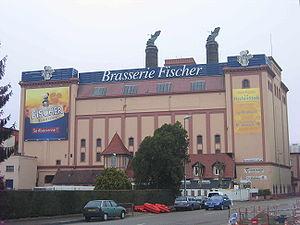
Cet article recense une partie des monuments historiques du Bas-Rhin, en France.